Ramcharitmanas

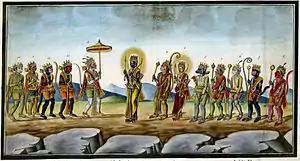
Rama and the monkey chiefs.

Rama, Sita and Lakshman wander in the forest and come across the hermitage of a sage called Atri. Atri sees them approaching and is overcome with great joy. Sita is embraced by Atri's wife, Anasuya. Anusuya talks to Sita at length about the duties of a devoted wife.